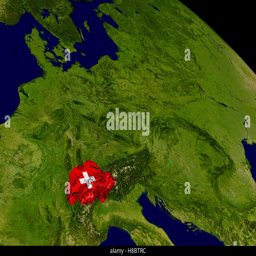
map with embedded flag on planet surface .